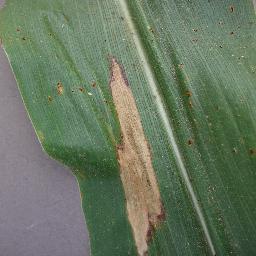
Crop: corn
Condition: (maize)_northern_blight